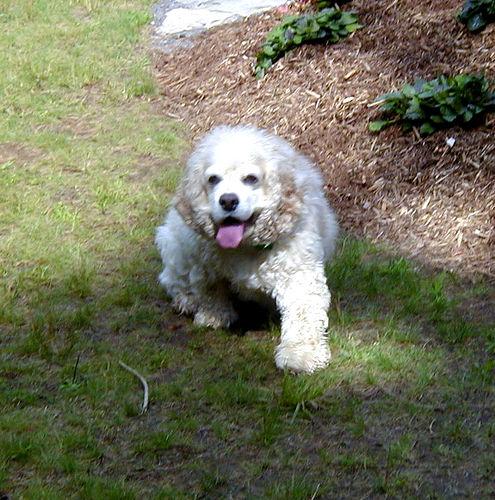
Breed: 286-n000111-cocker_spaniel